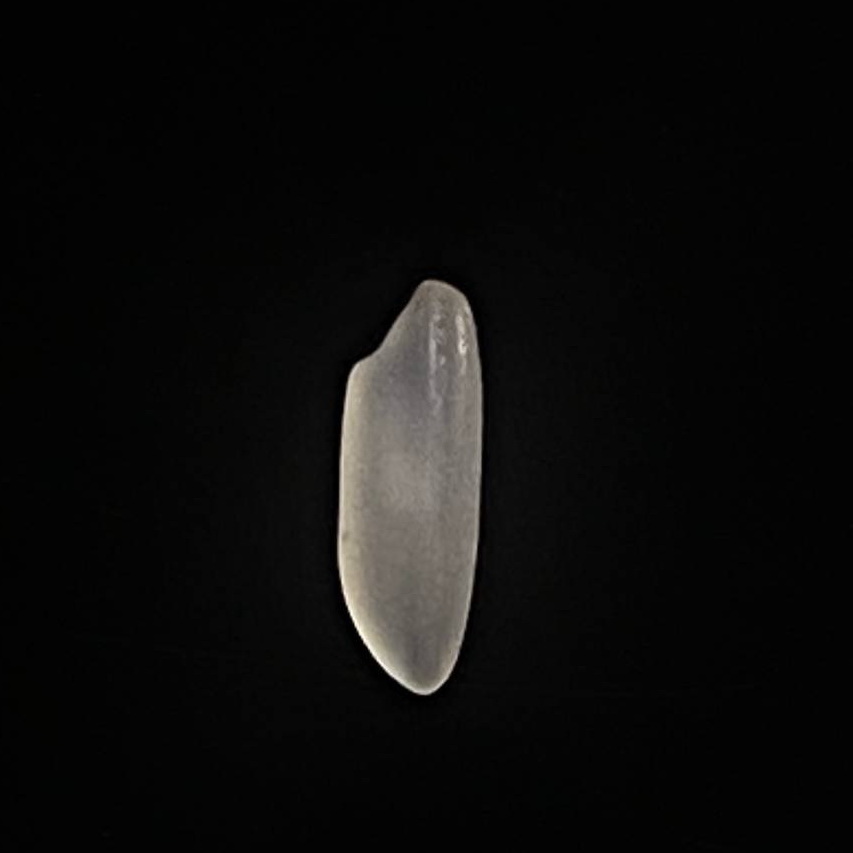
Rice variety: Najirshail